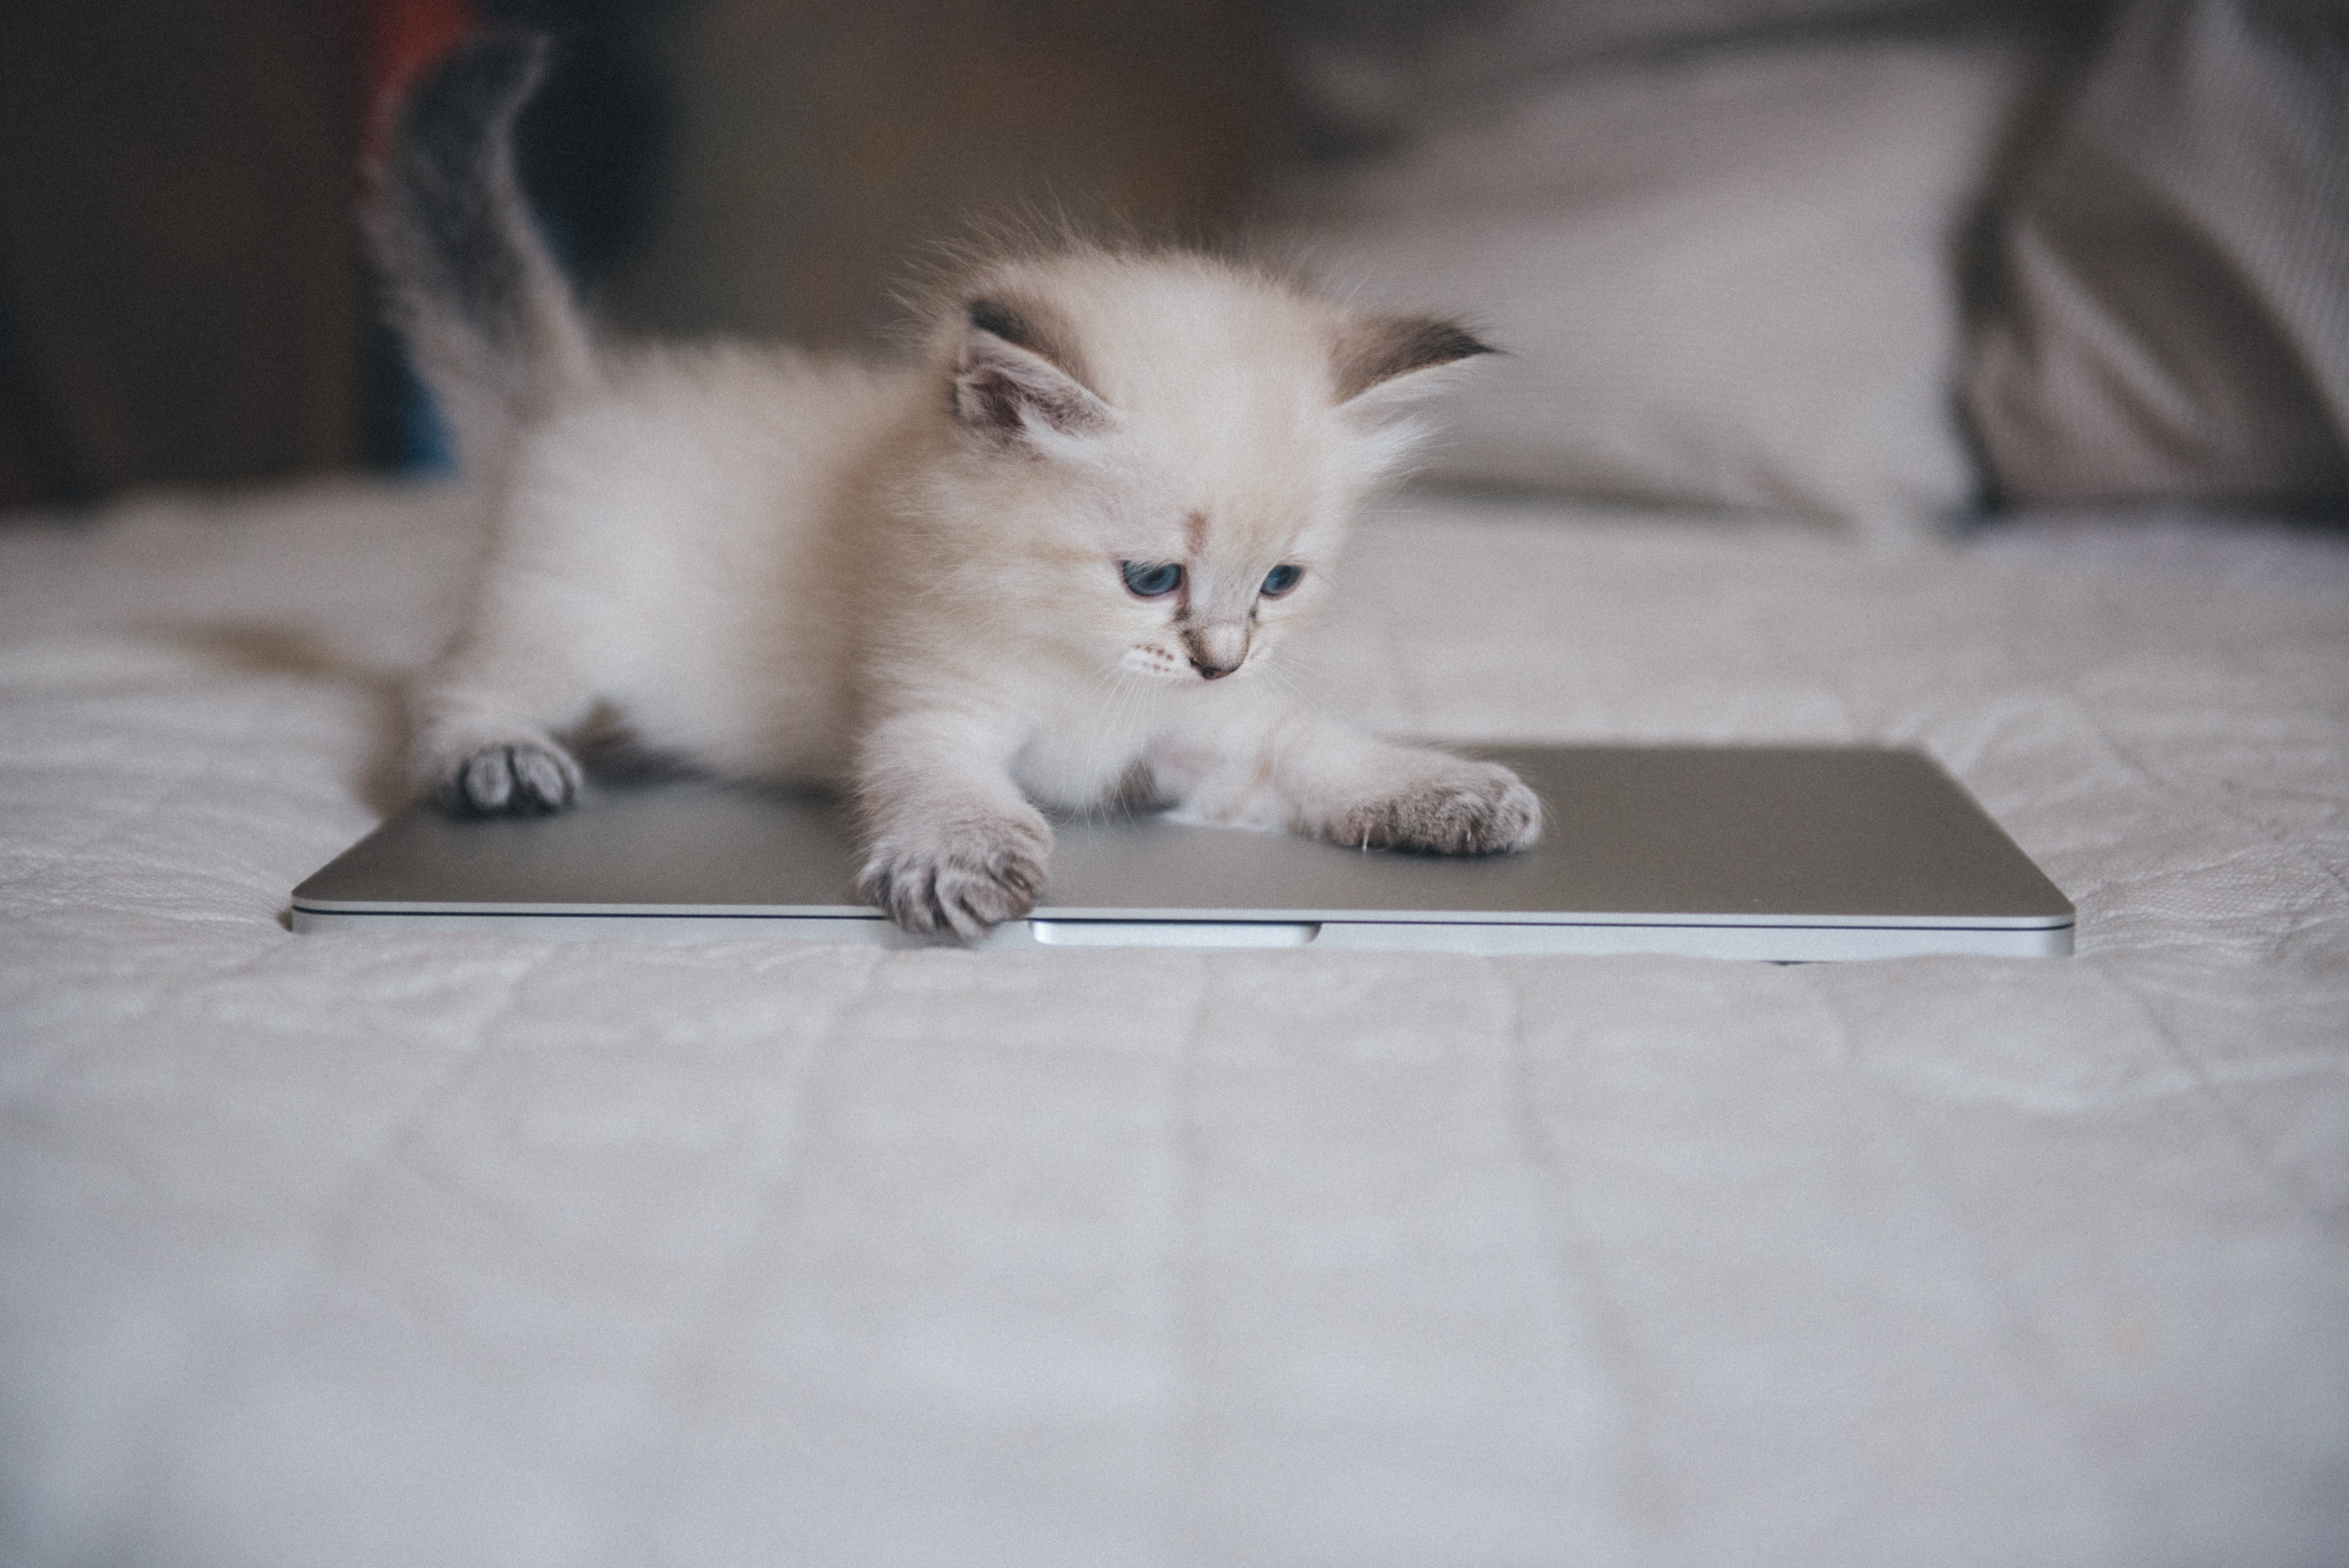
animal world, cat, cat face, domestic cat, fur, kitten, kitty, little cat, long haired cat, pet, siberian cat, sweet, vertebrate, whiskers, white, white fur, white kitten, mammal, small to medium sized cats, cat like mammal, ragdoll, carnivoran, birman, snout, domestic short haired cat, ragamuffin, norwegian forest cat